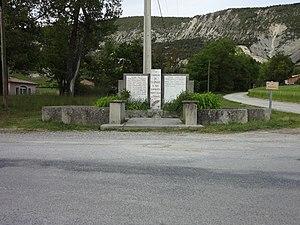
Clumanc est une commune française, située dans le département des Alpes-de-Haute-Provence en région Provence-Alpes-Côte d'Azur.